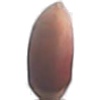
Label: Hazelnut 1